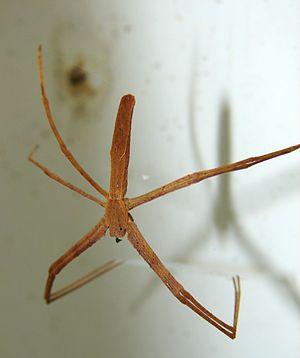
Deinopis subrufa est une espèce d'araignées aranéomorphes de la famille des Deinopidae.